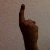
The image shows a hand gesture representing the number 1 in Indian Sign Language.